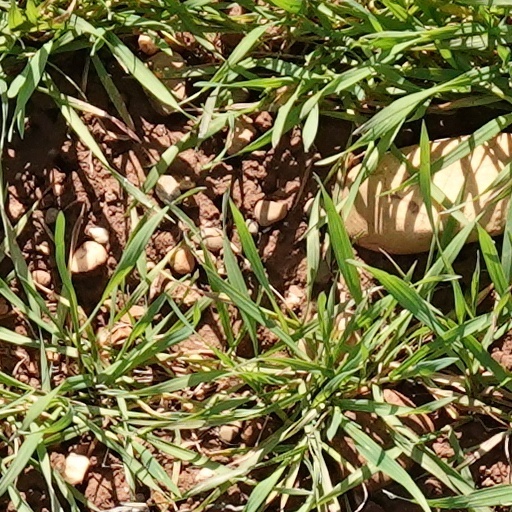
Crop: wheat